Lev Lvovich Tolstoy

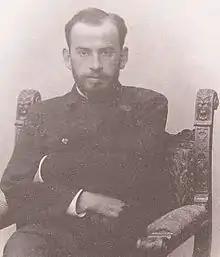
Lev Lvovich Tolstoy

Count Lev Lvovich Tolstoy (1 June (Old style: 20 May) 1869 – 18 October 1945) was a Russian writer, and the fourth child and third son of Leo Tolstoy.